Adynomosaurus

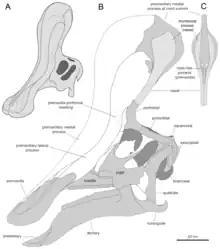
Skull material of possible relative "Tsintaosaurus"; "Adynomosaurus" would have had a similar crest

In many respects, such as the , , , , and , the known anatomy of "Adynomosaurus" is indistinguishable from all other hadrosaurid dinosaurs. As a member of the hadrosaur family, it would have been a quadrupedal animal, while bearing the ability to walk upon its hindlegs bipedally. It would have had a long skull, ending in a beak, and a large array of complex teeth; as a lambeosaur, it would have possessed a cranial crest made of the bones, filled with hollow internal passages. Despite its similarity to other hadrosaurs, some traits distinguish it from its relatives. Compared to other Spanish hadrosaurs, its dental anatomy stands out; the dentary of "Koutalisaurus" possesses tooth rotated slightly backwards, whereas in "Arenysaurus" and "Blasisaurus" they point upwards. "Adynomosaurus" possesses teeth intermediate to these conditions, rotated in the front half of the jaw but vertically oriented near the back. The s are around three times taller than wide, also differing from the latter pair of genera, which have a more extreme ratio.